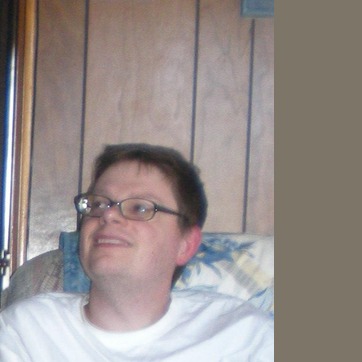
Material: hair